Taylorsville Utah Temple

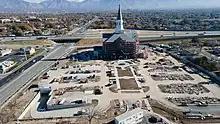
Taylorsville Utah Temple

The temple is constructed with Botticino Classico limestone from Italy. There are two levels of parking, providing both surface and underground parking for attendees. The exterior has a central spire and stone finished in both Seta and Graffiato, providing a contrasting appearance that accentuates its unique features, while the interior consists of high barrel-vaulted ceilings, stained glass, and intricate paintings. The artistic elements of the temple feature local plants like Birdsfoot Trefoil, Red Beauty Bergenia, and Broad Leaf Gilia, presented in art glass, decorative painting, and other detailing found throughout the temple.